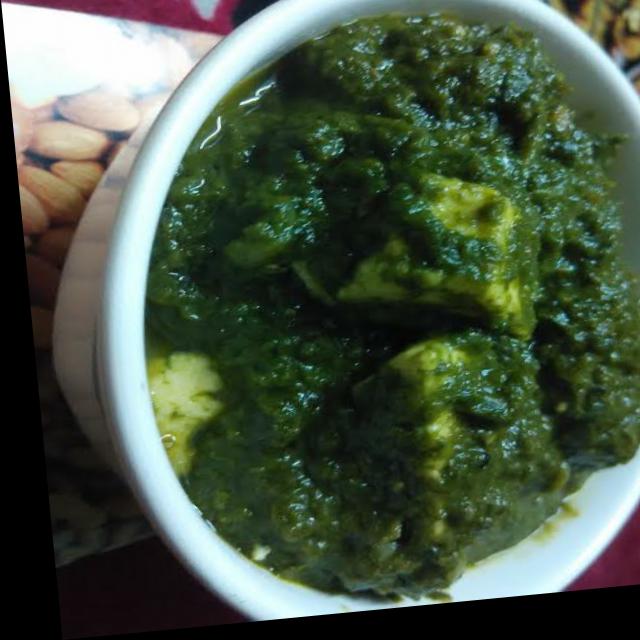
Dish: palak_paneer